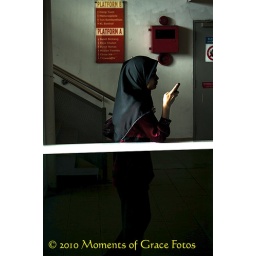
Cell phone in hand, a young Muslim woman in stylish black hijab waits for Kuala Lumpur's Monorail.